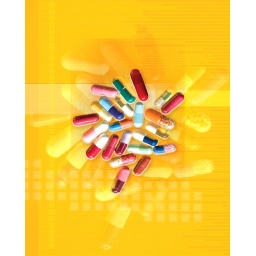
1/23/2009: Pills and Petri dishes sit on a glass plate in the Houston Texas Medical Center.